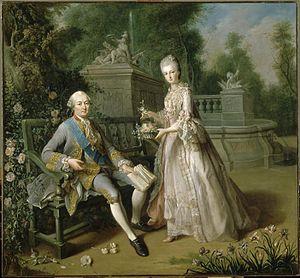
Louis-Jean-Marie de Bourbon, duc de Penthièvre (1725-1793) et sa fille, Louise-Adelaïde, ""Mademoiselle de Penthièvre"" (1753-1821), future duchesse d'Orléans,, représentés dans un jardin"
Louise-Marie-Adélaïde de Bourbon, dite « Mademoiselle d'Ivry » puis « Mademoiselle de Penthièvre », duchesse de Chartres puis duchesse d'Orléans, est une princesse française membre de la maison de Bourbon née à Paris à l'Hôtel de Toulouse le 13 mars 1753 et morte au château d'Ivry-sur-Seine le 23 juin 1821.